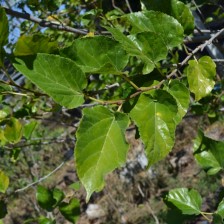
Variety: Kamphaengsaeng42